Haus am Werderschen Markt

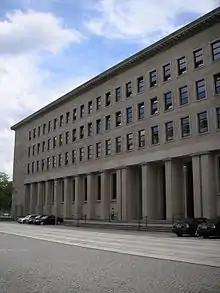
Former Reichsbank building in 2009

The Haus am Werderschen Markt ("Werder Market House") is a building in Berlin, Germany, originally built in 1934–38 to house the Reichsbank, and today housing part of the Foreign Office.